Morris Park Racecourse

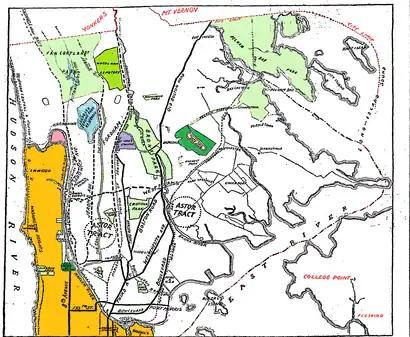
1896 "New York Times" map showing the location of Morris Park and other major landmarks in the Bronx

Morris Park Racecourse was an American thoroughbred horse racing facility from 1889 to 1904. It was located in a part of Westchester County, New York that was annexed into the Bronx in 1895 and later developed as the neighborhood of Morris Park. The racecourse was the site of the Belmont Stakes from 1890 through 1904 as well as the Preakness Stakes in 1890.